History of the Polish–Lithuanian Commonwealth (1764–1795)

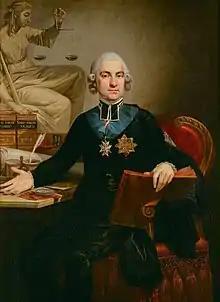
Hugo Kołłątaj

The general and fundamental educational reform became possible after the Suppression of the Jesuits, who at that time operated a majority of colleges. In 1773 the sejm established, in order to conduct the reform, the Commission of National Education; the Commission was authorized to take over the Jesuit schools, possessions and funds. Among the Commission's members were Andrzej Zamoyski, Ignacy Potocki, bishops Michał Poniatowski and Ignacy Massalski; among its collaborators were educators, including Grzegorz Piramowicz and Hugo Kołłątaj. The Education Commission reformed all aspects and levels of education, from elementary to higher, and it imposed new laicized teaching programs.